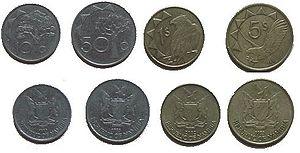
Le dollar namibien est la devise officielle de la Namibie depuis 1993, il est divisé en cent cents. Il remplace le rand sud-africain.